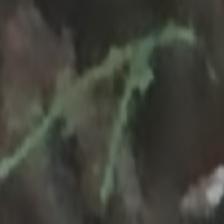
Label: single